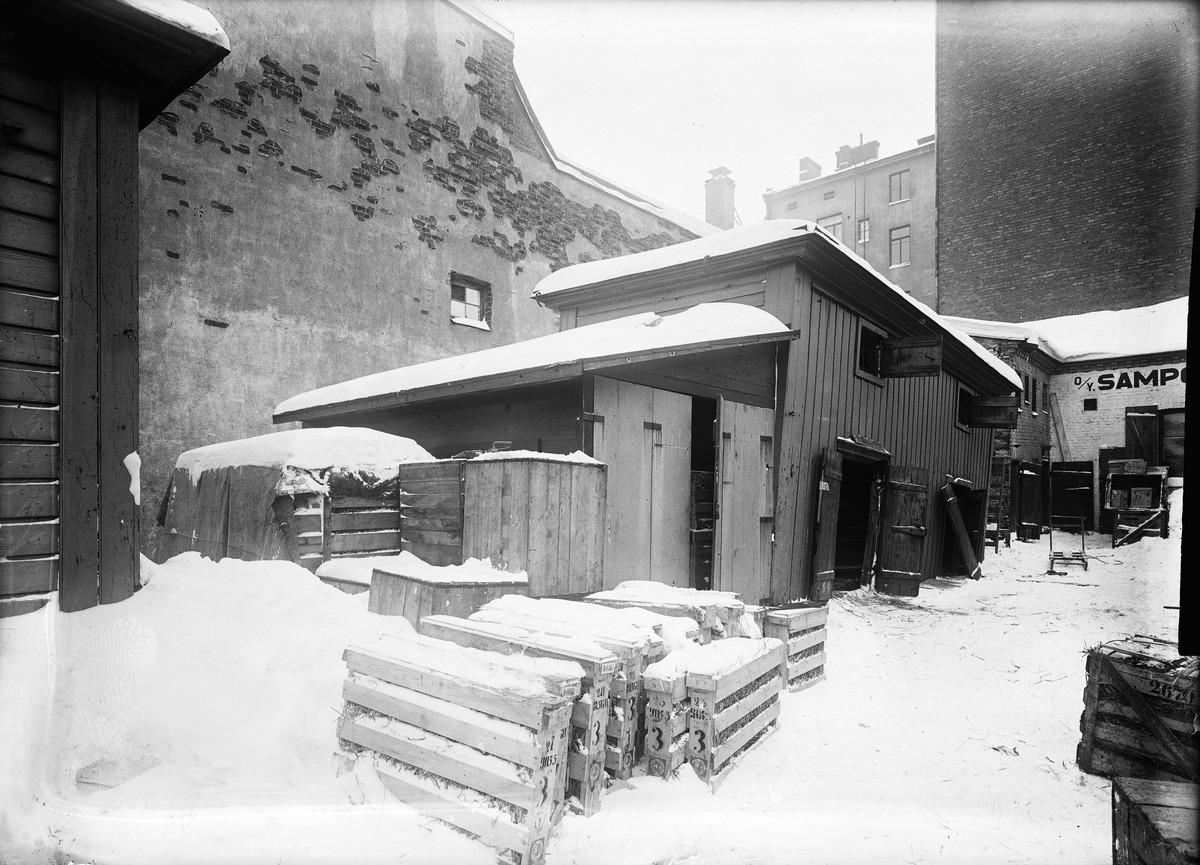
Fredrikinkatu 27
sisällön kuvaus: Fredrikinkatu 27. Piha. mustavalkoinen
Kuvaaja: Sundström, Eric, valokuvaaja
Ajankohta: kuvausaika 1914 - 1919
Paikka: Suomi, Uusimaa, Helsinki, Punavuori Helsinki, Fredrikinkatu 27
Aiheet: pihat, piharakennukset, varastot, varastorakennukset, talvi